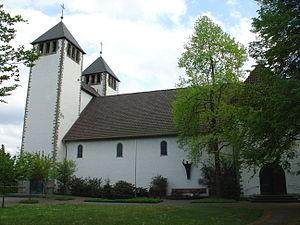
L'abbaye de Varensell est une abbaye de religieuses bénédictines appartenant à la congrégation de Beuron. Elle se situe dans l'archi-diocèse de Paderborn en Westphalie orientale, près de Rietberg, dans l'arrondissement de Gütersloh.